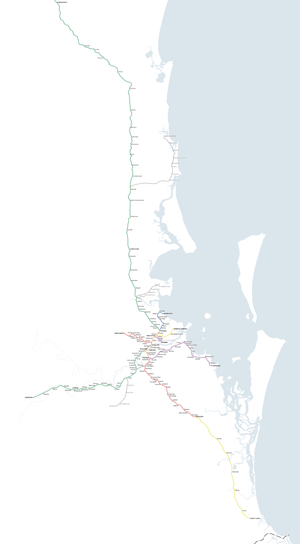
Le Train de banlieue de Brisbane est le réseau de trains de banlieue de la ville de Brisbane, en Australie. Il compte actuellement douze lignes : dix lignes suburbaines et deux lignes interurbaines.